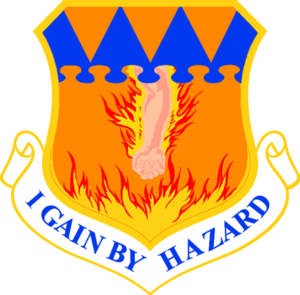
Voici une liste des installations de la United States Air Force.